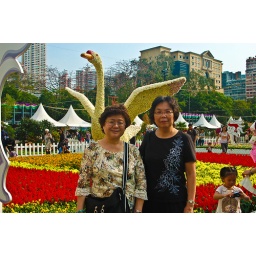
Mom and Aunt standing in front of swan